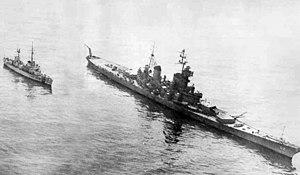
L’USS New Jersey (BB-62), surnommé Big J ou Black Dragon, est un cuirassé de l’United States Navy de classe Iowa. C’est le deuxième bâtiment de la Marine des États-Unis à être nommé en l'honneur de l'État américain du New Jersey. Le New Jersey a gagné plus de Service star pour ses actions au combat que les trois autres cuirassés de classe IOWA achevés, et c'est le seul cuirassé US à avoir fourni un soutien d'artillerie pendant la guerre du Viêt Nam.